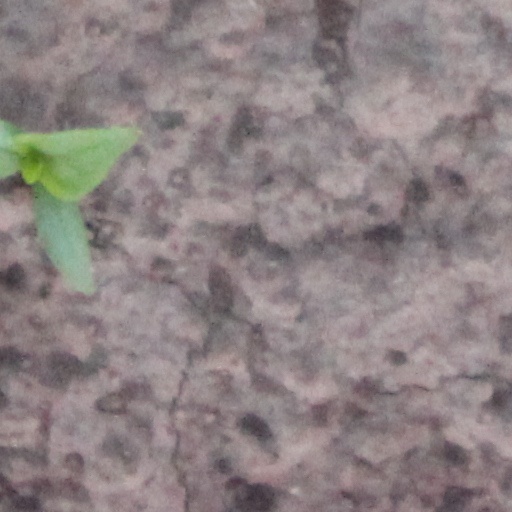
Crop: wheat